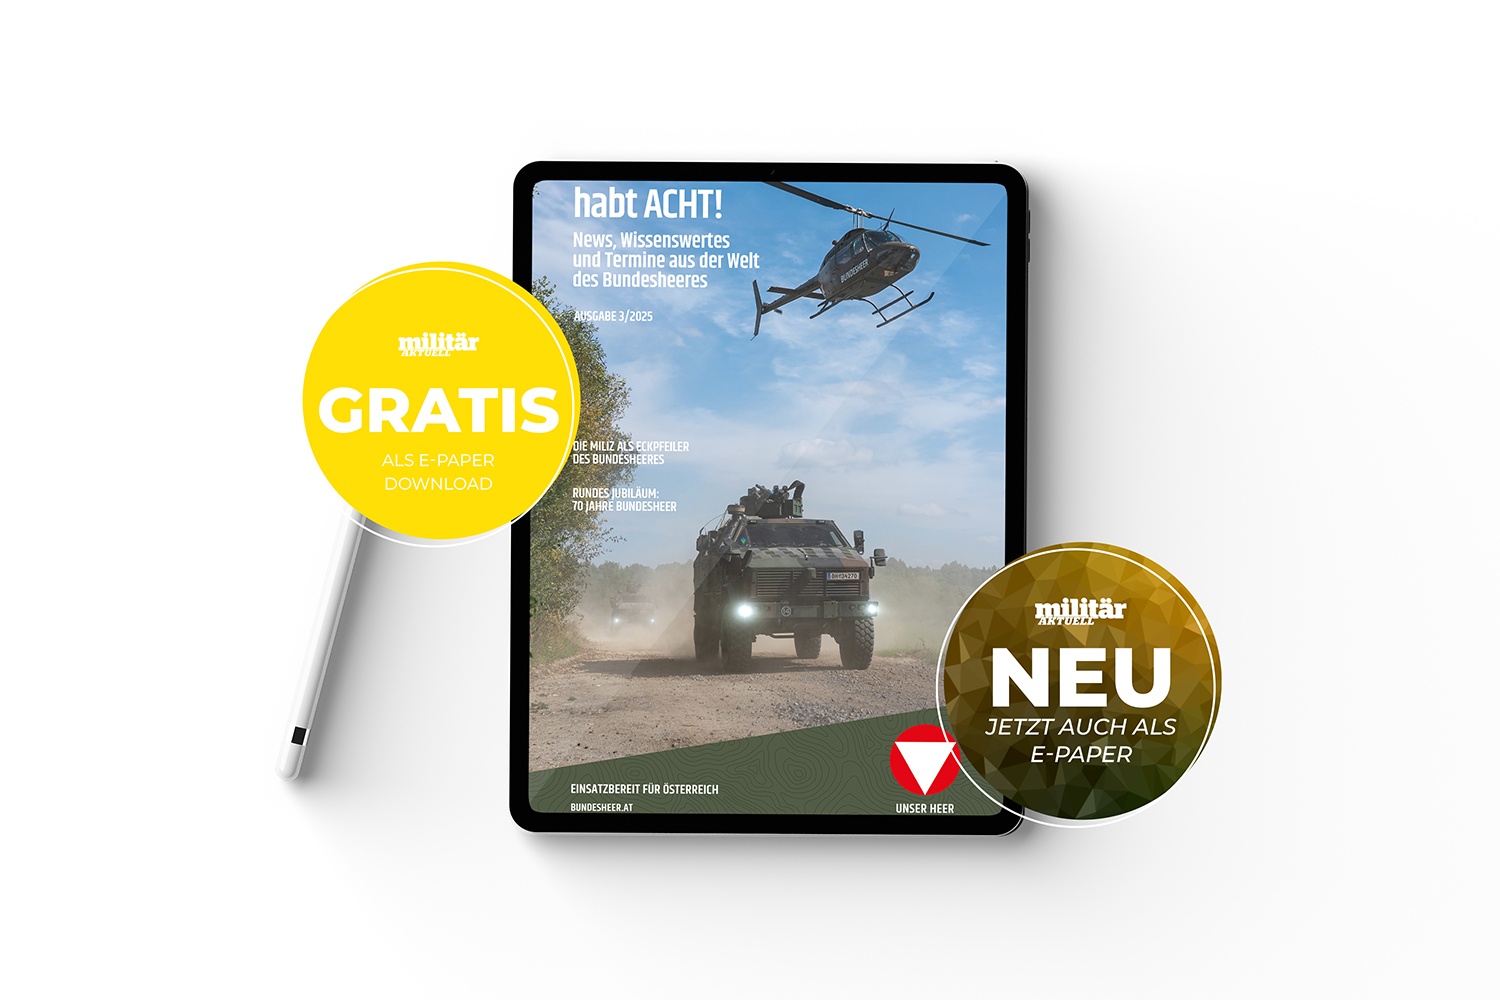
habt ACHT! 03/2025 E-Paper
habt ACHT! als E-Paper JETZT NEU: Das Bundesheer Inside im neuen Design! Du erhältst direkt nach Bestellabschluss den Downloadlink zum E-Paper per E-Mail zugeschickt.
Brand: Militär Aktuell
Category: Media > Magazines & Newspapers > Newspapers > National Newspapers